Mark Strahl

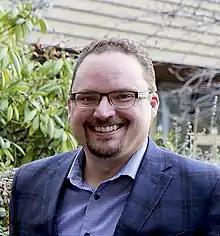
Strahl in 2017

Mark R. Strahl (born March 26, 1978) is a Canadian politician. He is the current Conservative Member of Parliament for the riding of Chilliwack—Hope and was first elected in 2011. Strahl is the son of former Conservative MP and federal Cabinet Minister Chuck Strahl, who was the predecessor of the riding.